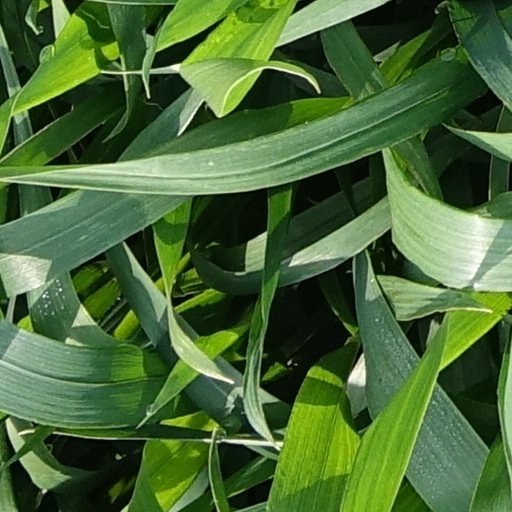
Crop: wheat